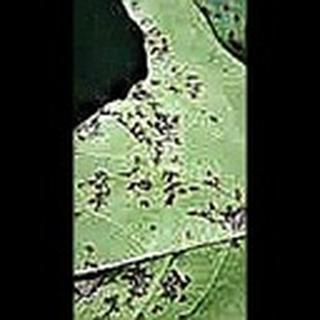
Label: cotton_bacterial_blight